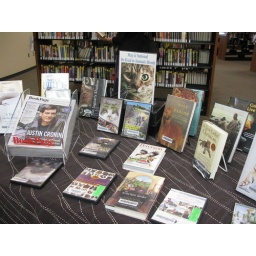
cool, but lacking in animal rights books - we went to the reference desk and made some recommendations